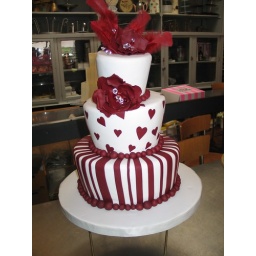
Mad hatter 3 ttier Wicked chocolate cake in burgundy and white